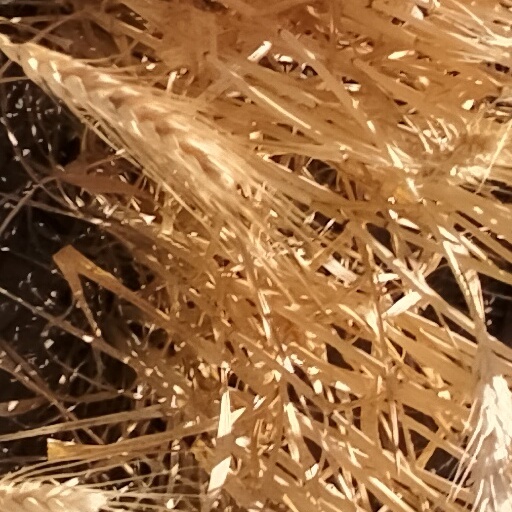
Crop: wheat